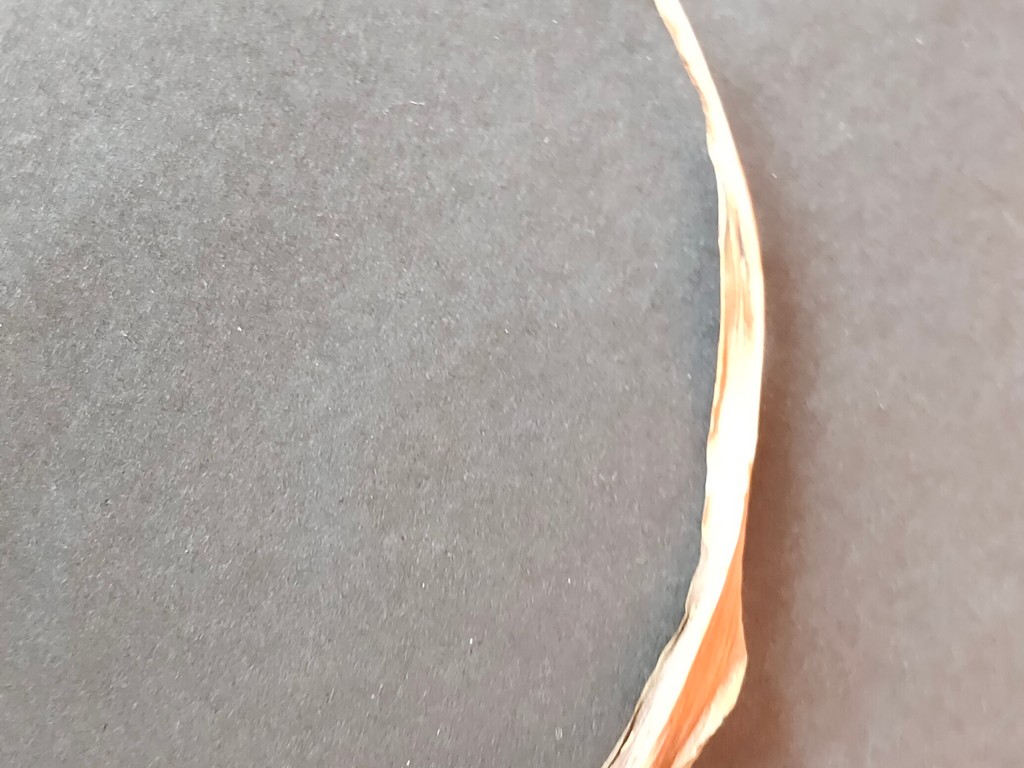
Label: Dried